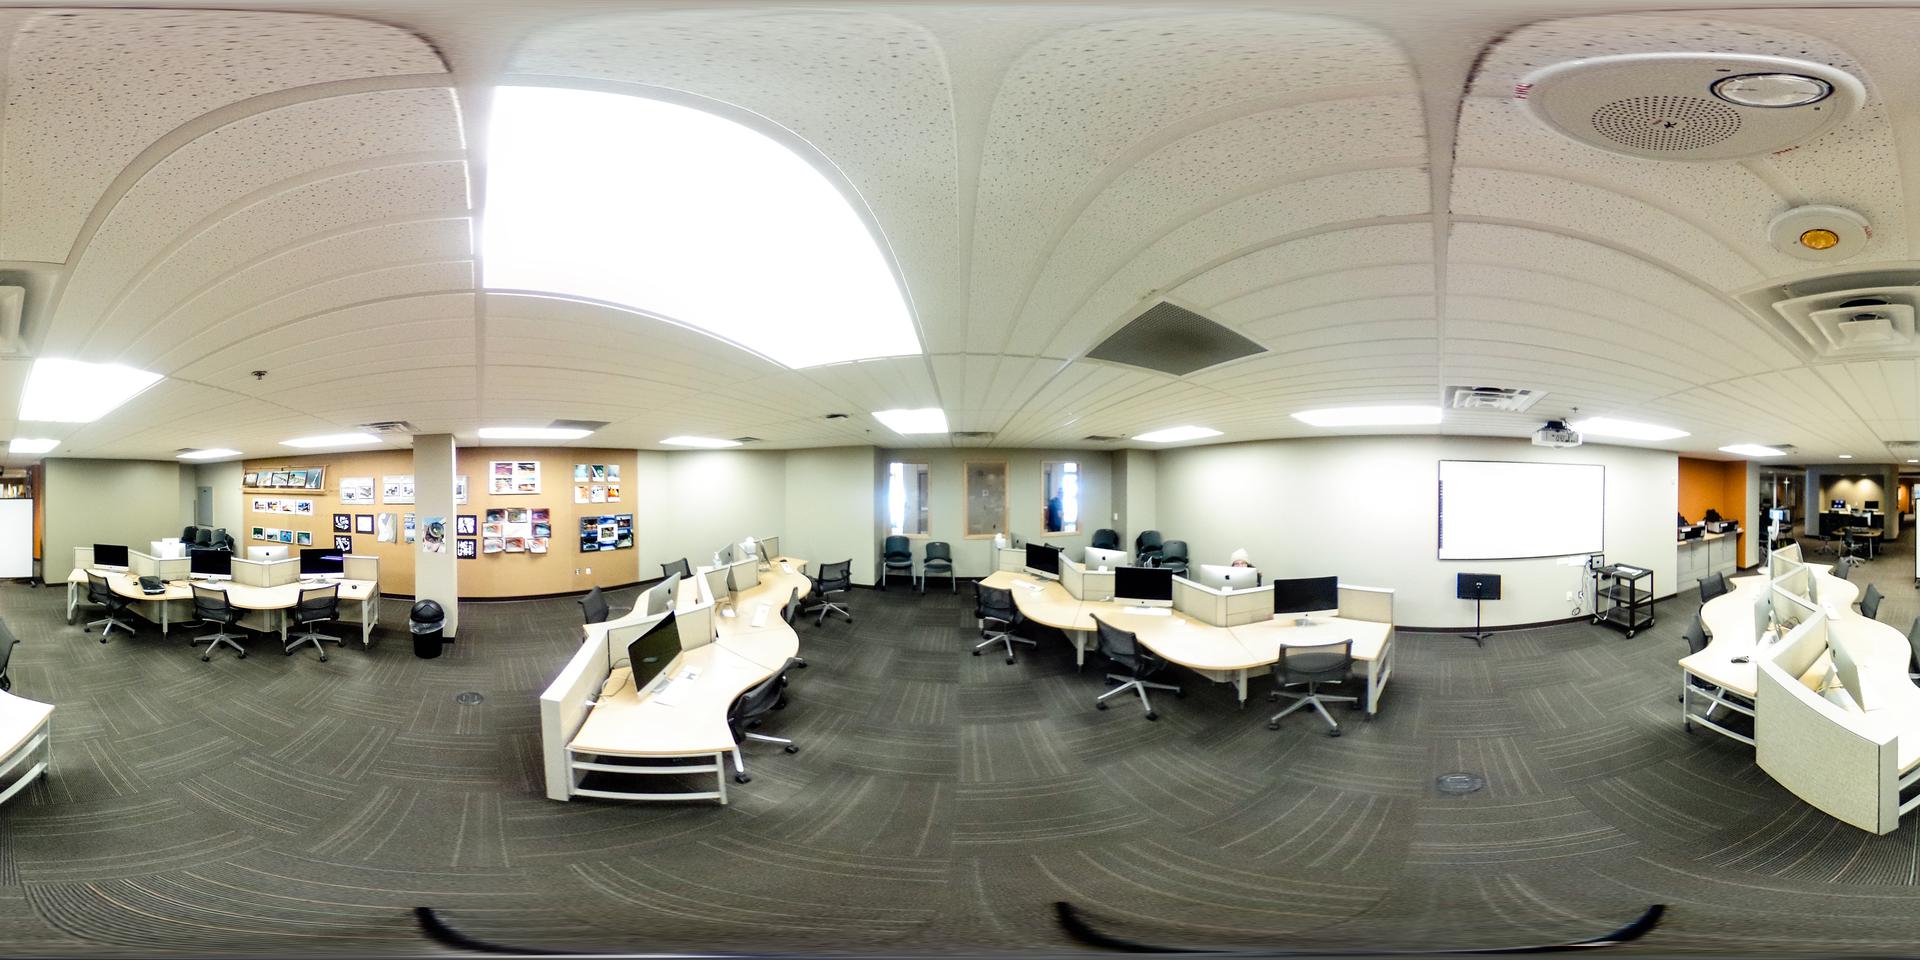
Referred object: the ceiling-mounted projector above the screen

Referred object: the black trash can